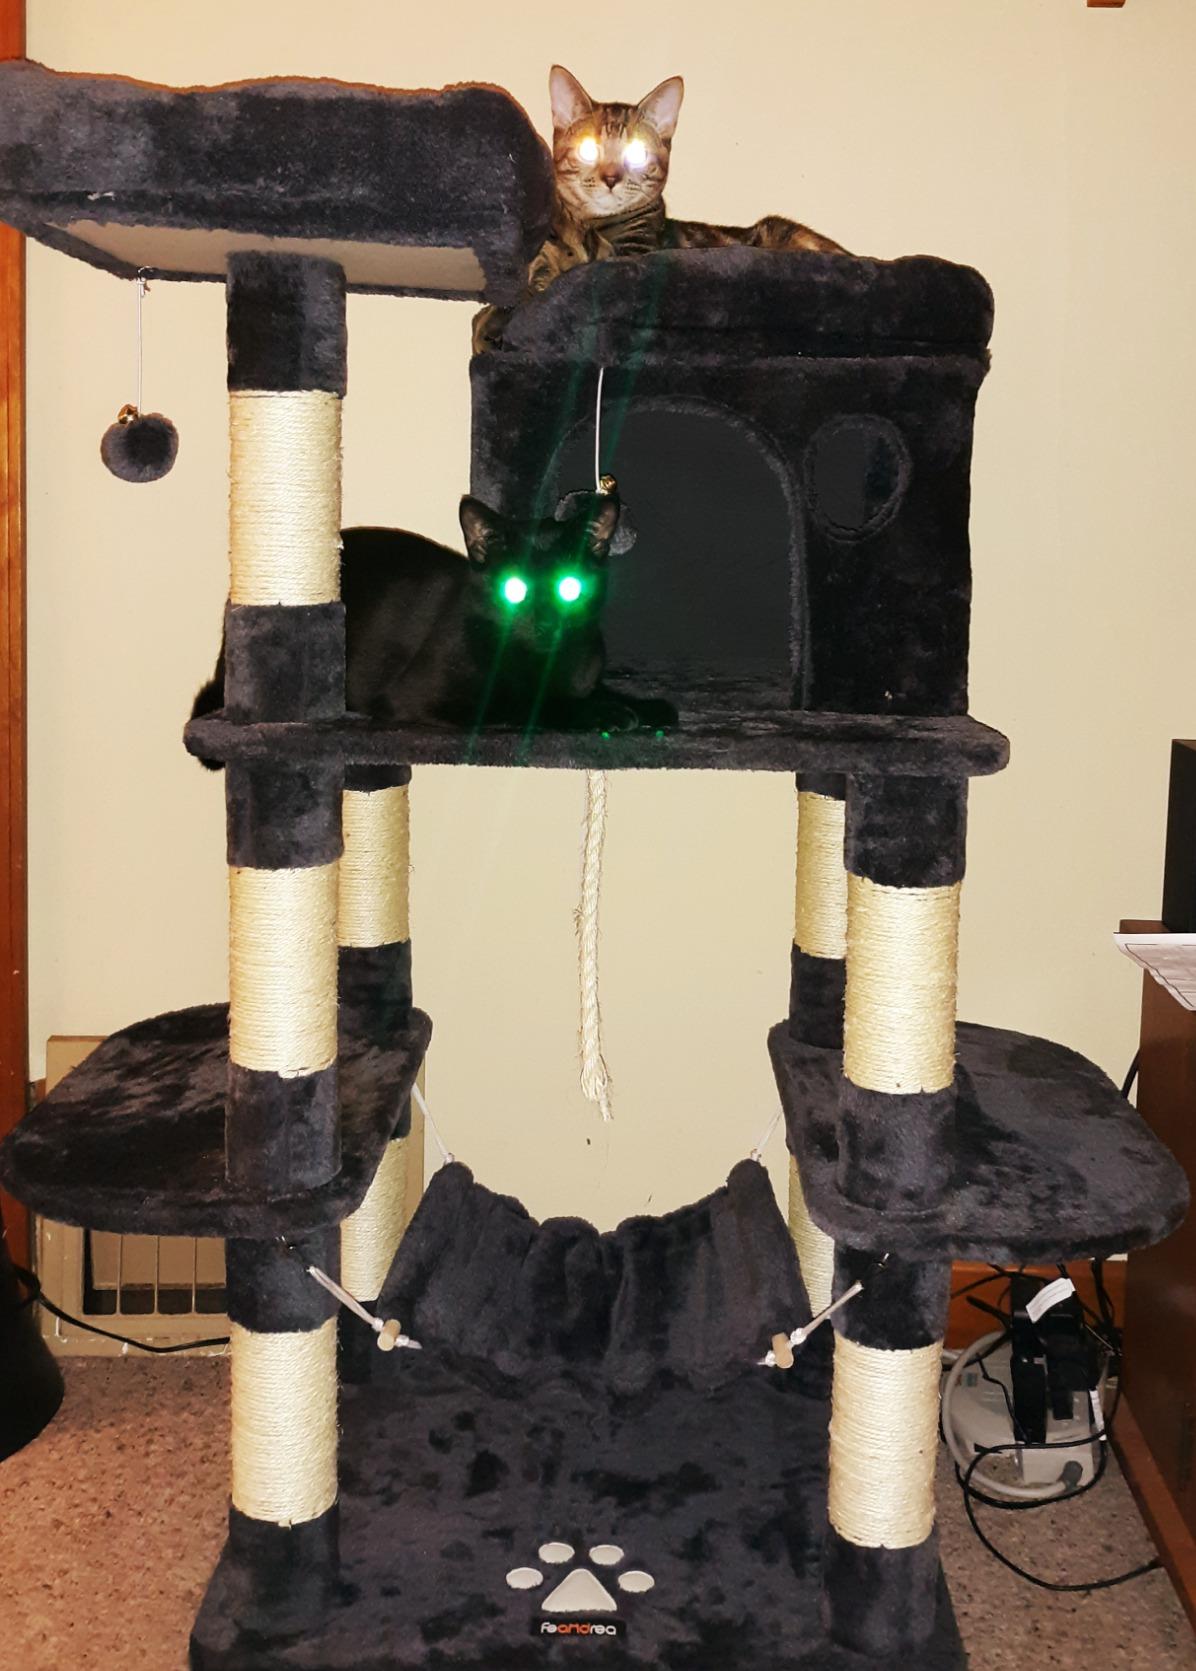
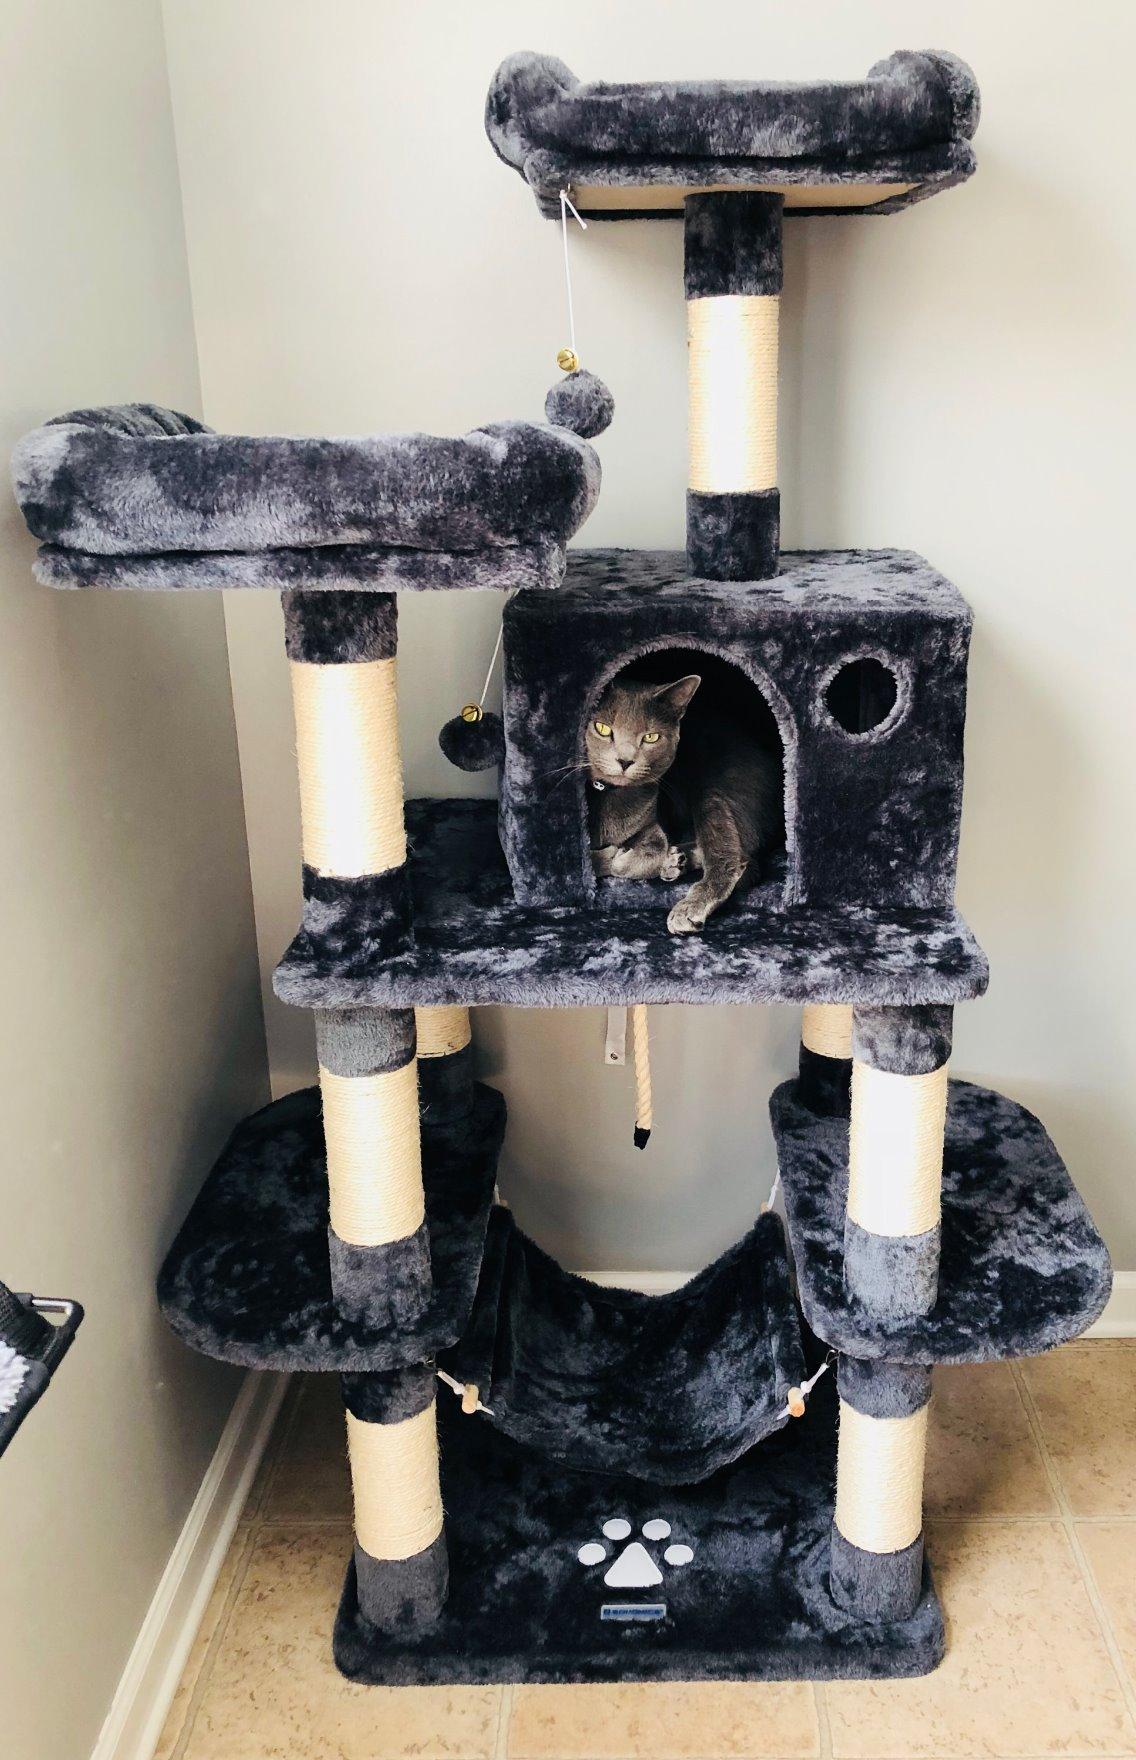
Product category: items_cat tree
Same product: yes